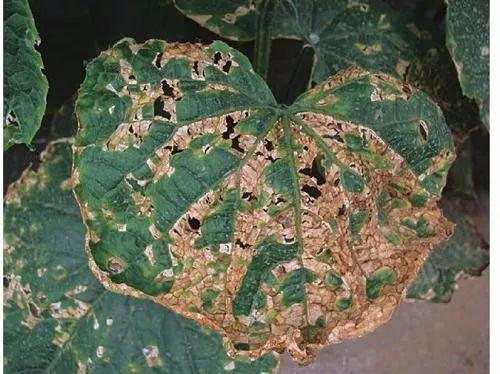
Plant: Cucumber
Disease: cucumber angular leaf spot